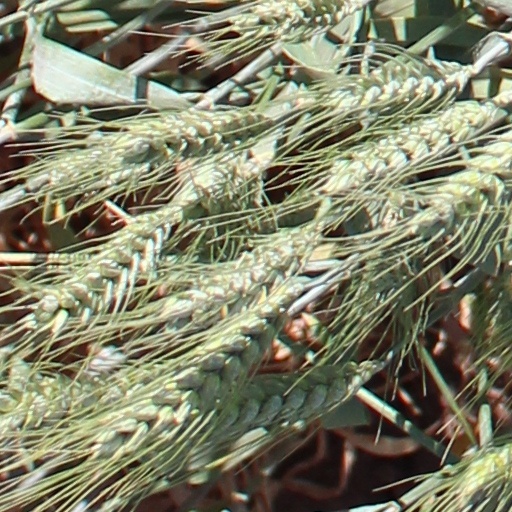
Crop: wheat